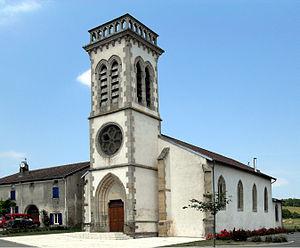
L'église Saint-Vallier à Domvallier
Domvallier est une commune française située dans le département des Vosges, en région Grand Est.